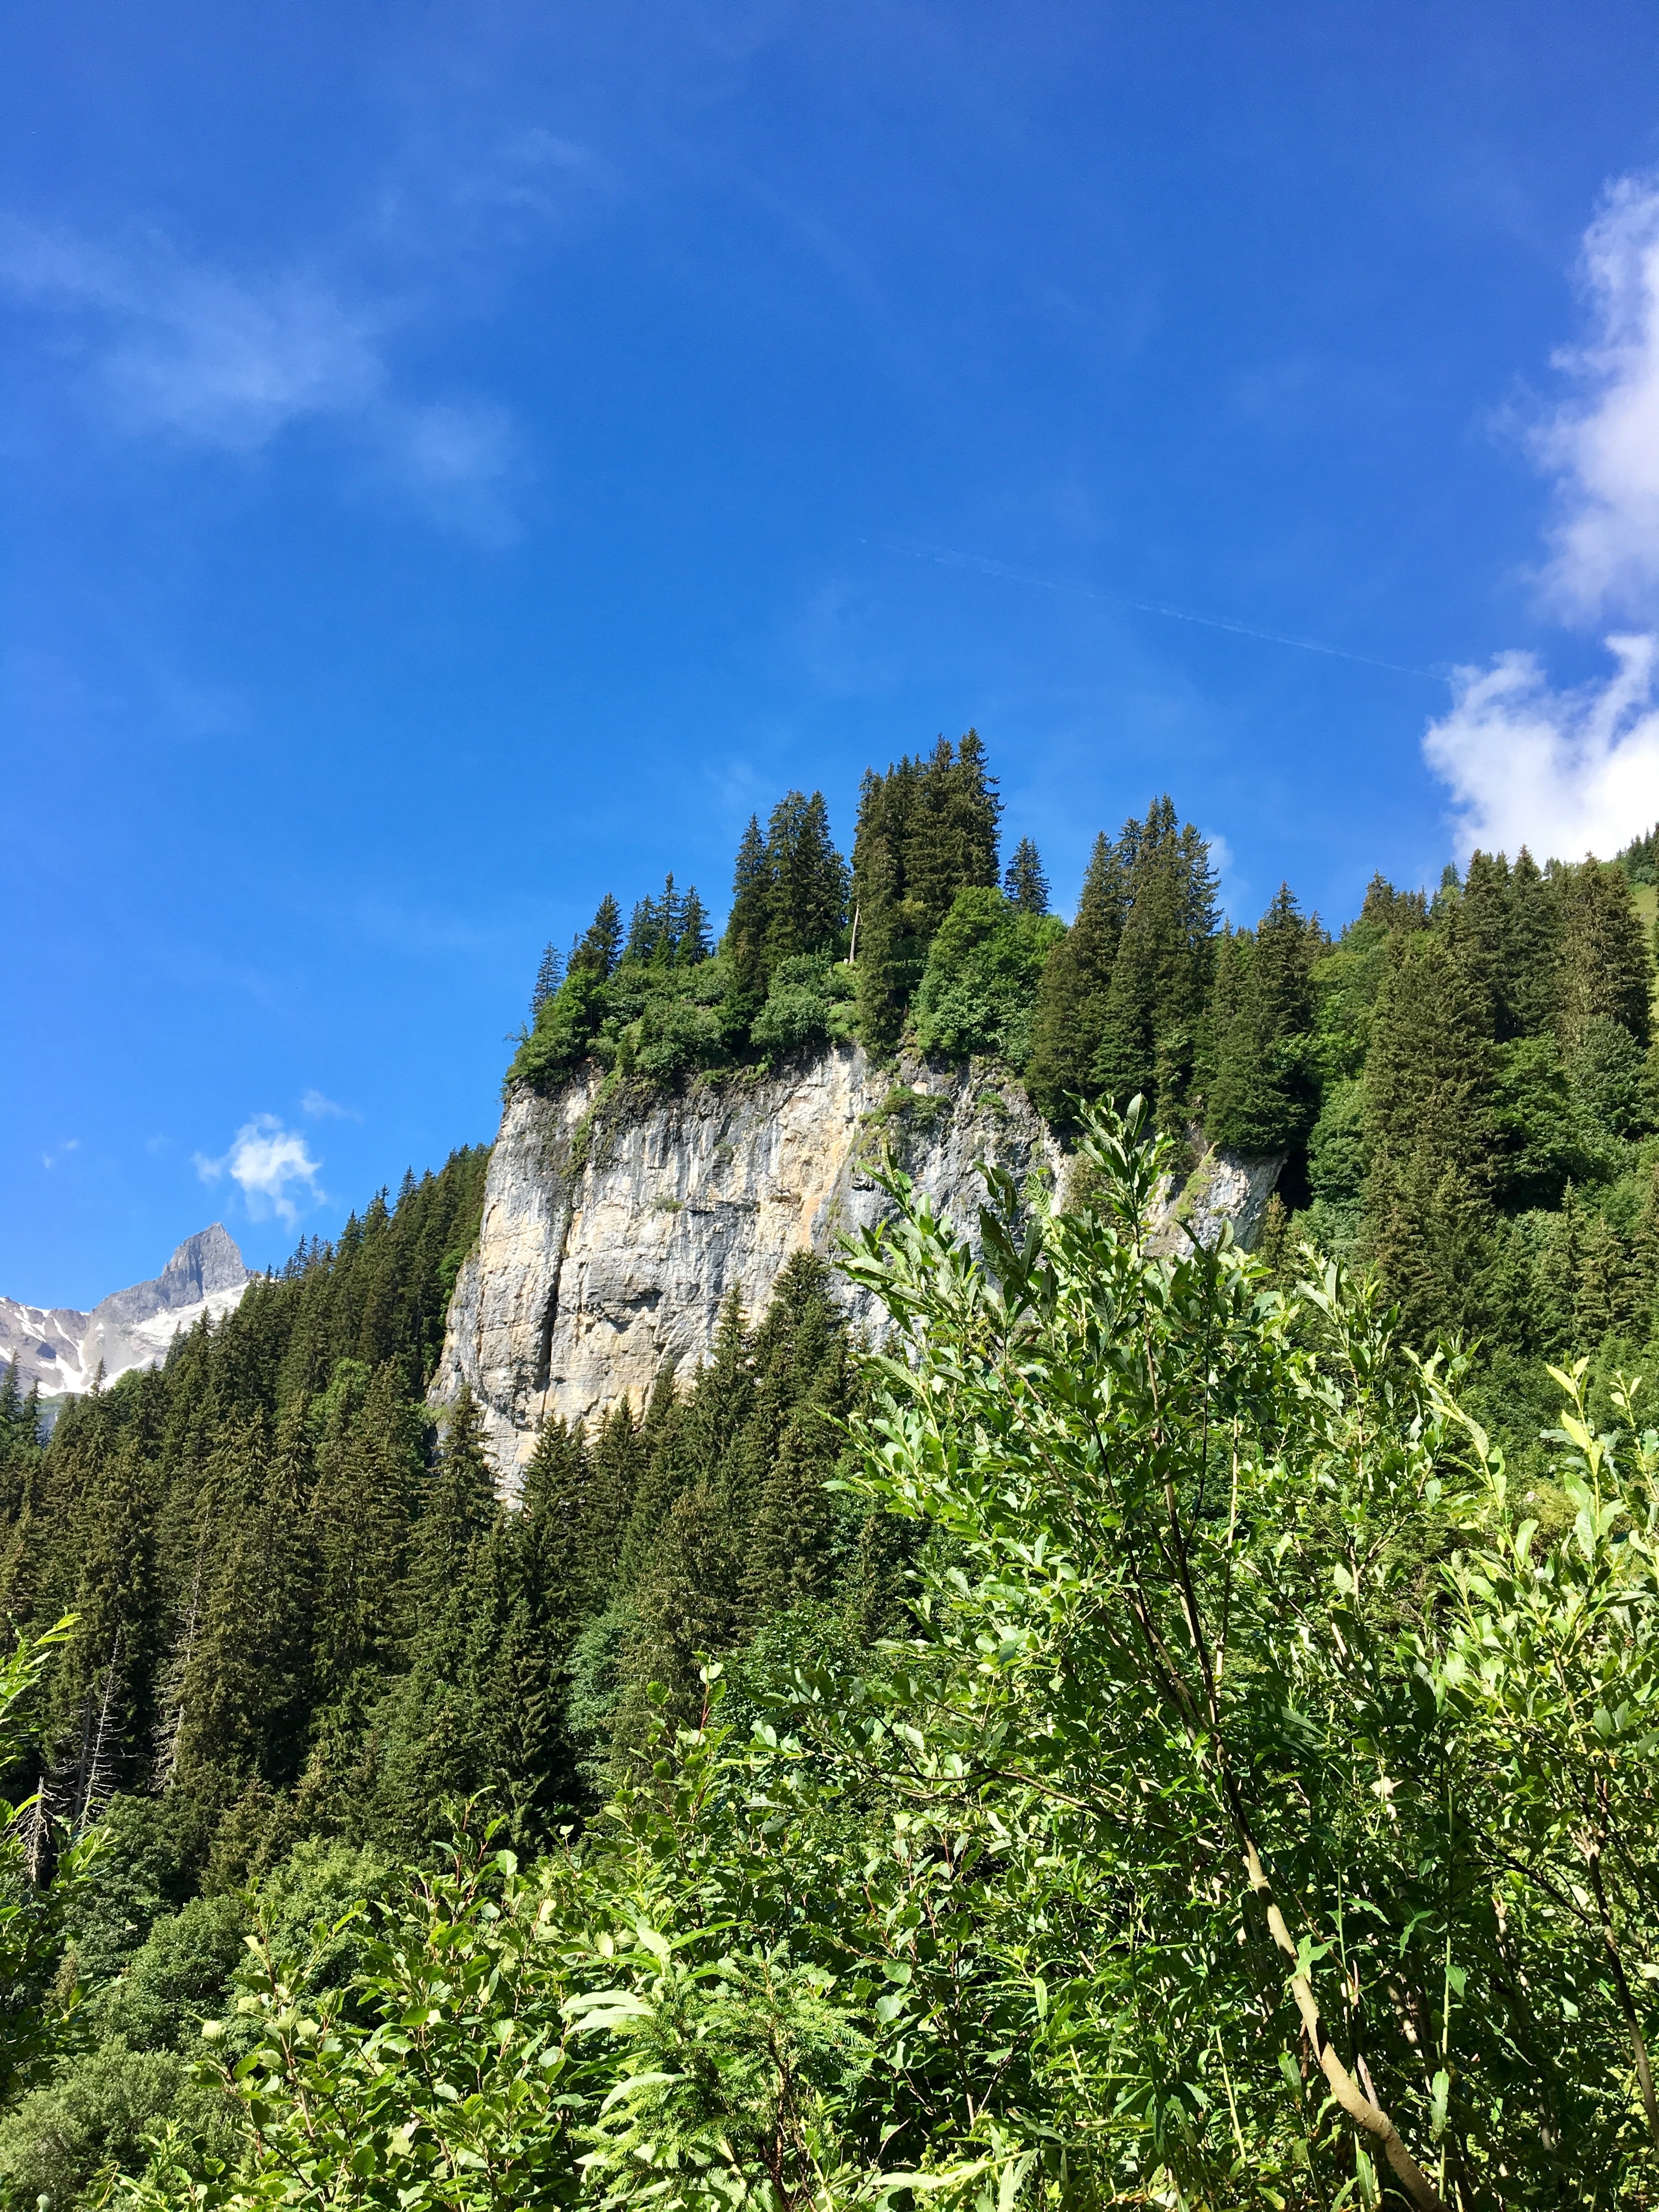
landscape, tree, nature, forest, rock, wilderness, mountain, sky, meadow, hill, flower, valley, mountain range, cliff, terrain, ridge, clouds, mountains, alps, vegetation, plateau, glarus, switzerland, braunwald, habitat, ecosystem, landform, biome, geographical feature, mountainous landforms